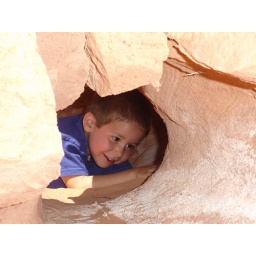
Quinn finds a crawl space in the desert red rock